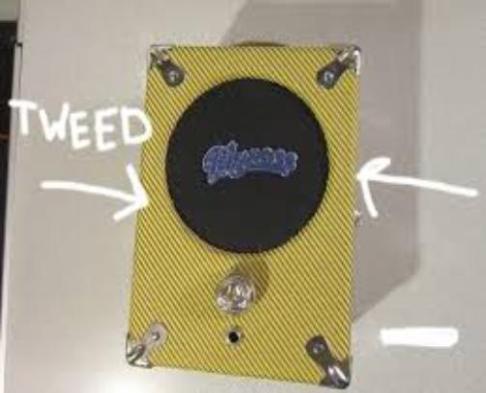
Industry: Electronic